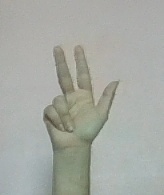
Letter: al